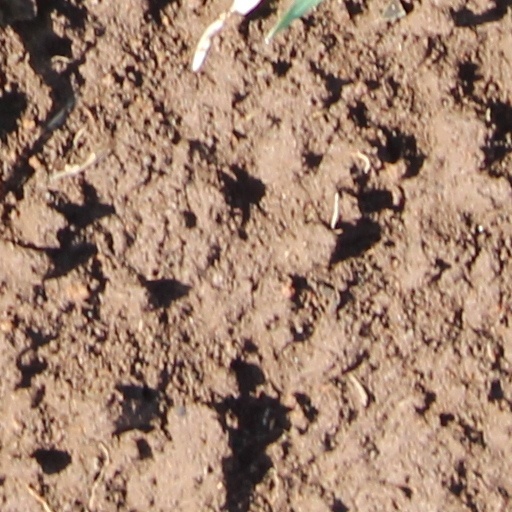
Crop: wheat